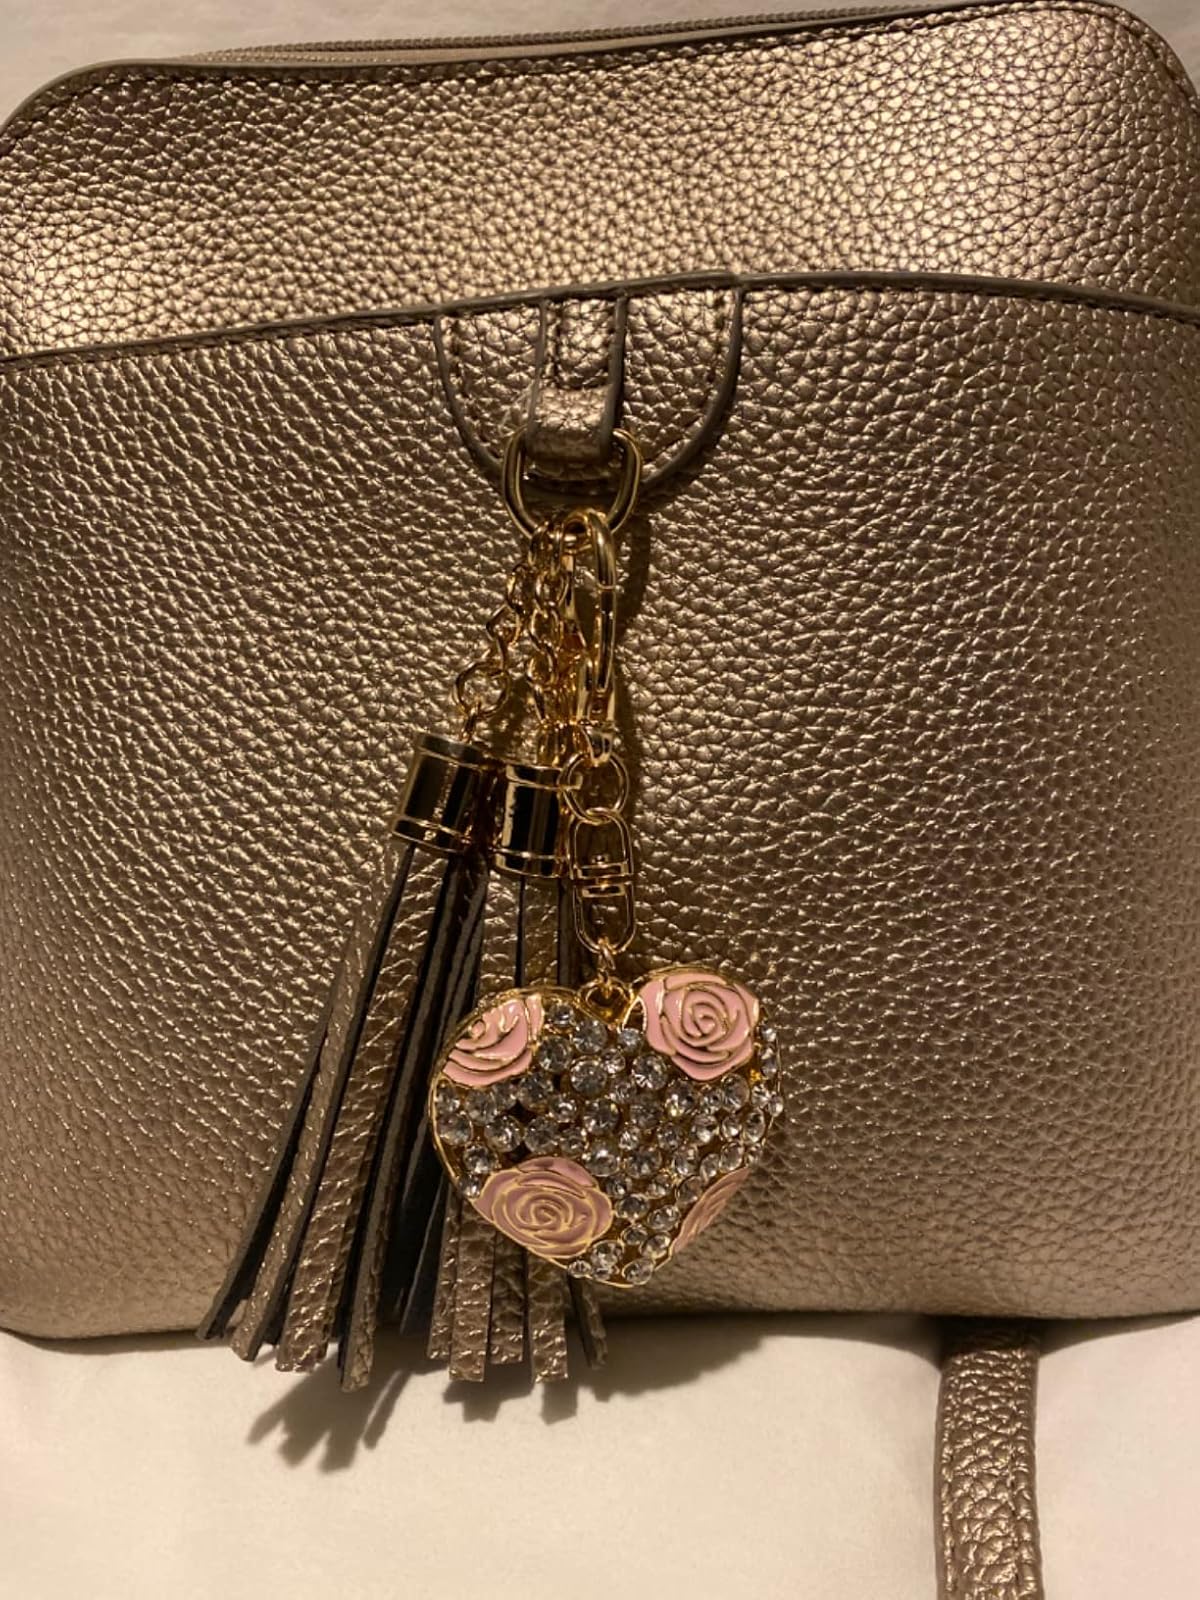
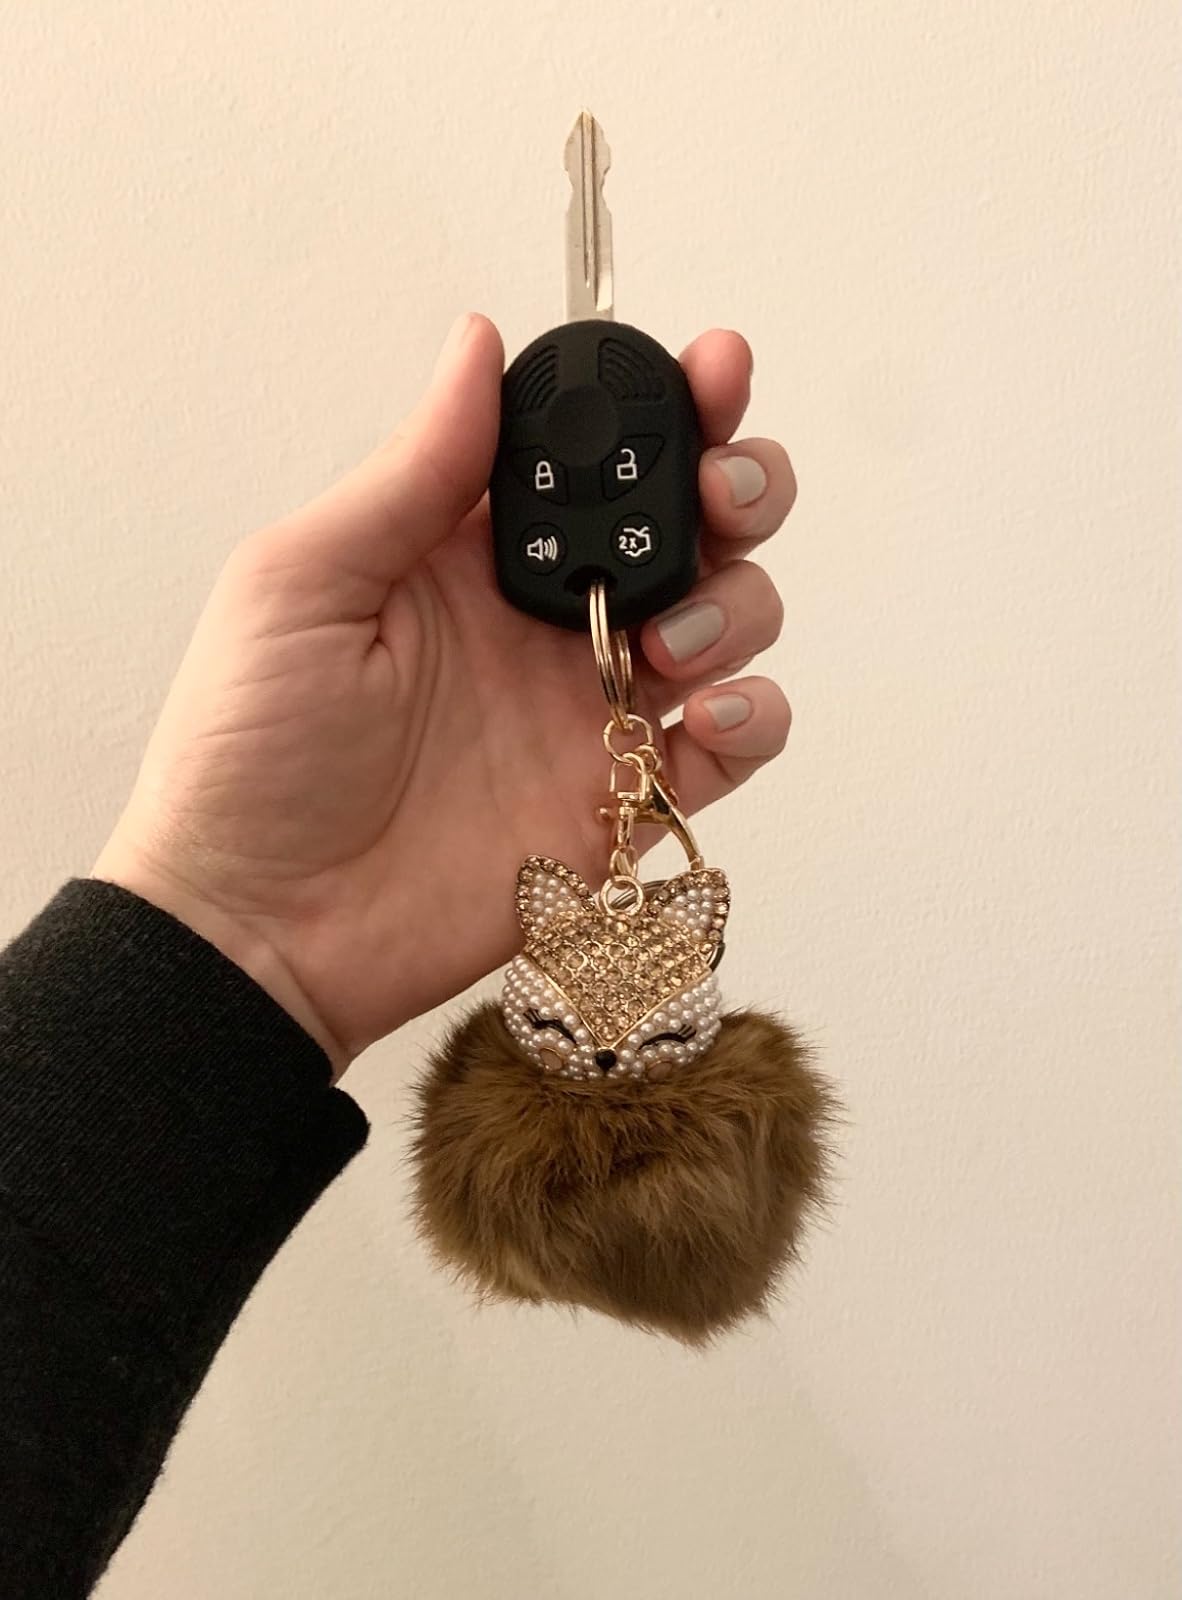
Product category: accessories_keychain
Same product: no